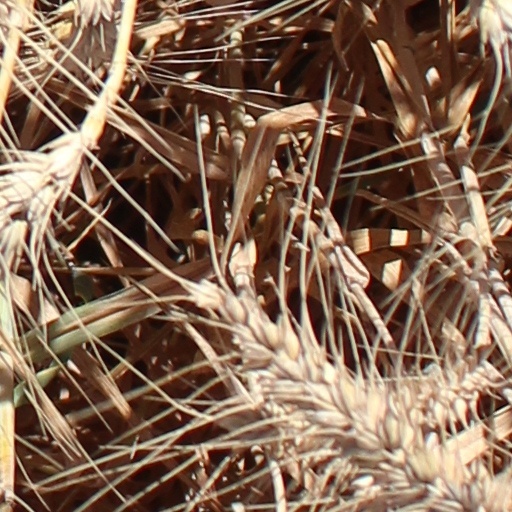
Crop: wheat